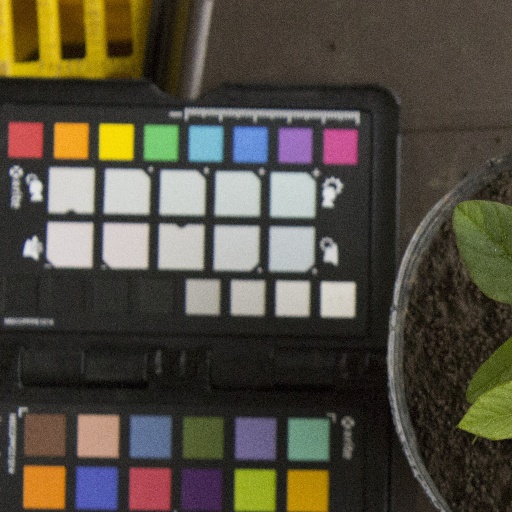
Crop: soybean